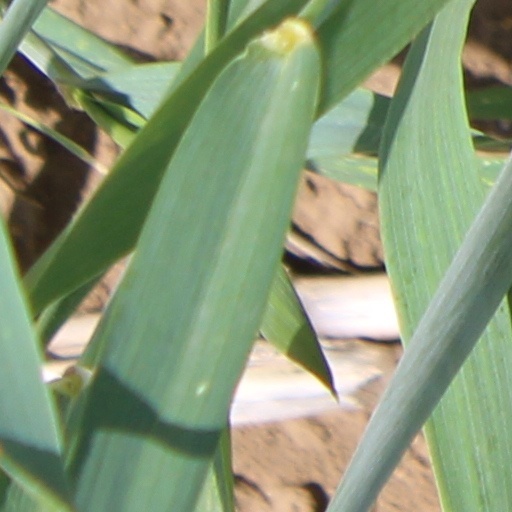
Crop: wheat